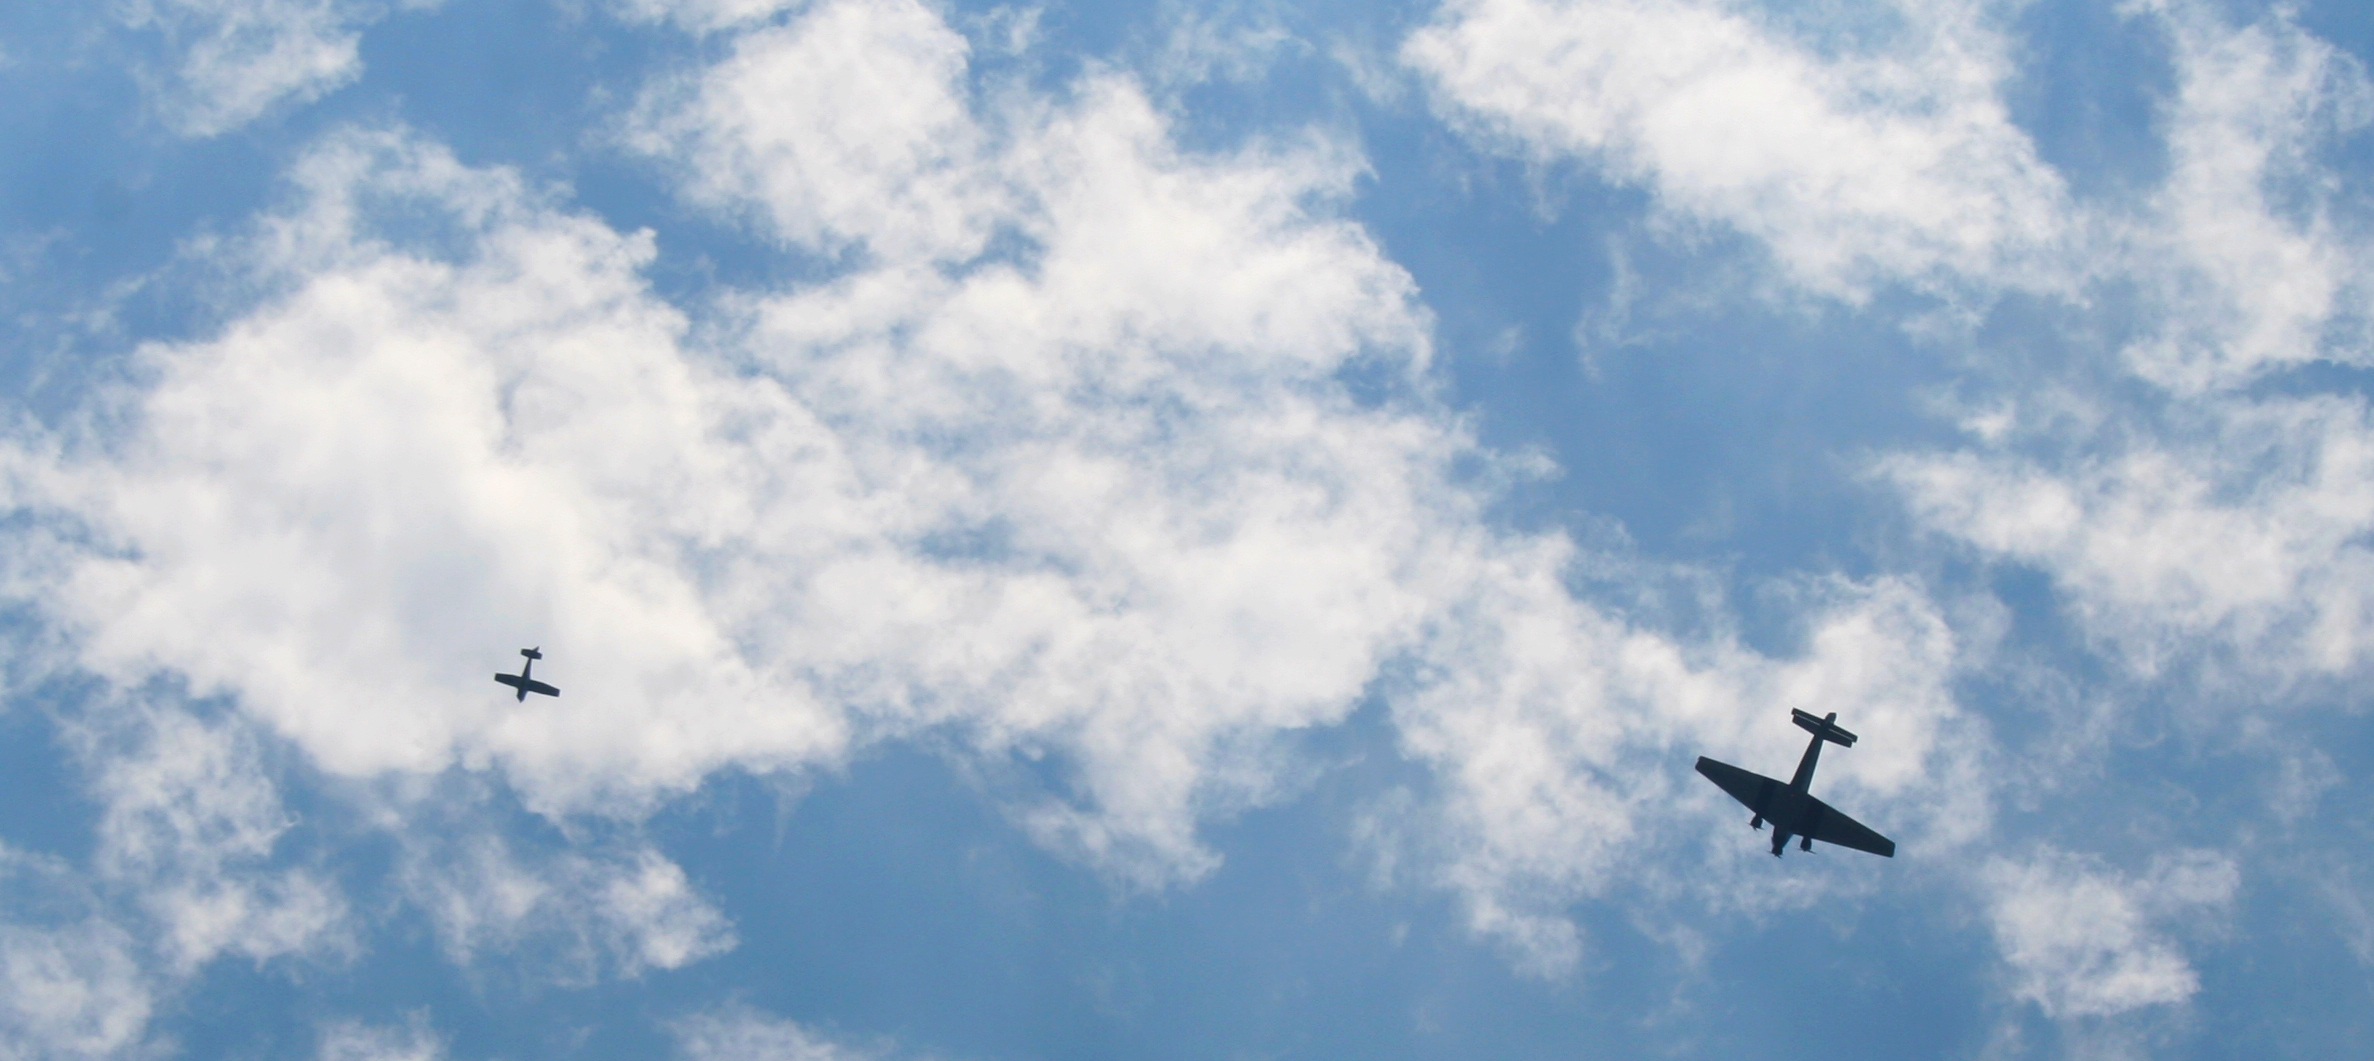
wing, cloud, sky, airplane, aircraft, vehicle, aviation, flight, clouds, bright, oldtimer, air show, air force, aerobatics, atmosphere of earth